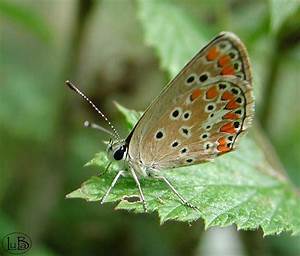
Label: farfalla